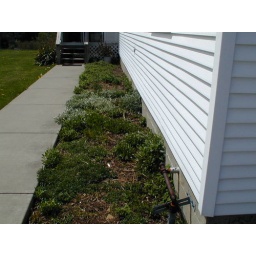
plants around house 4